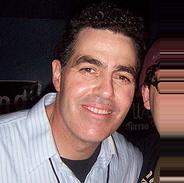
Age: 42